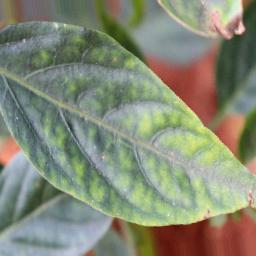
Label: nutritional